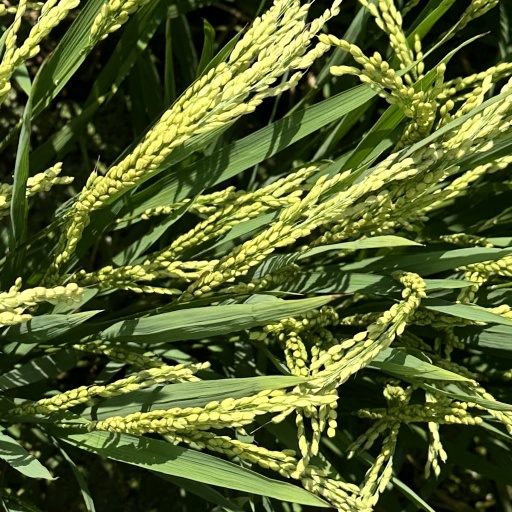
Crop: rice